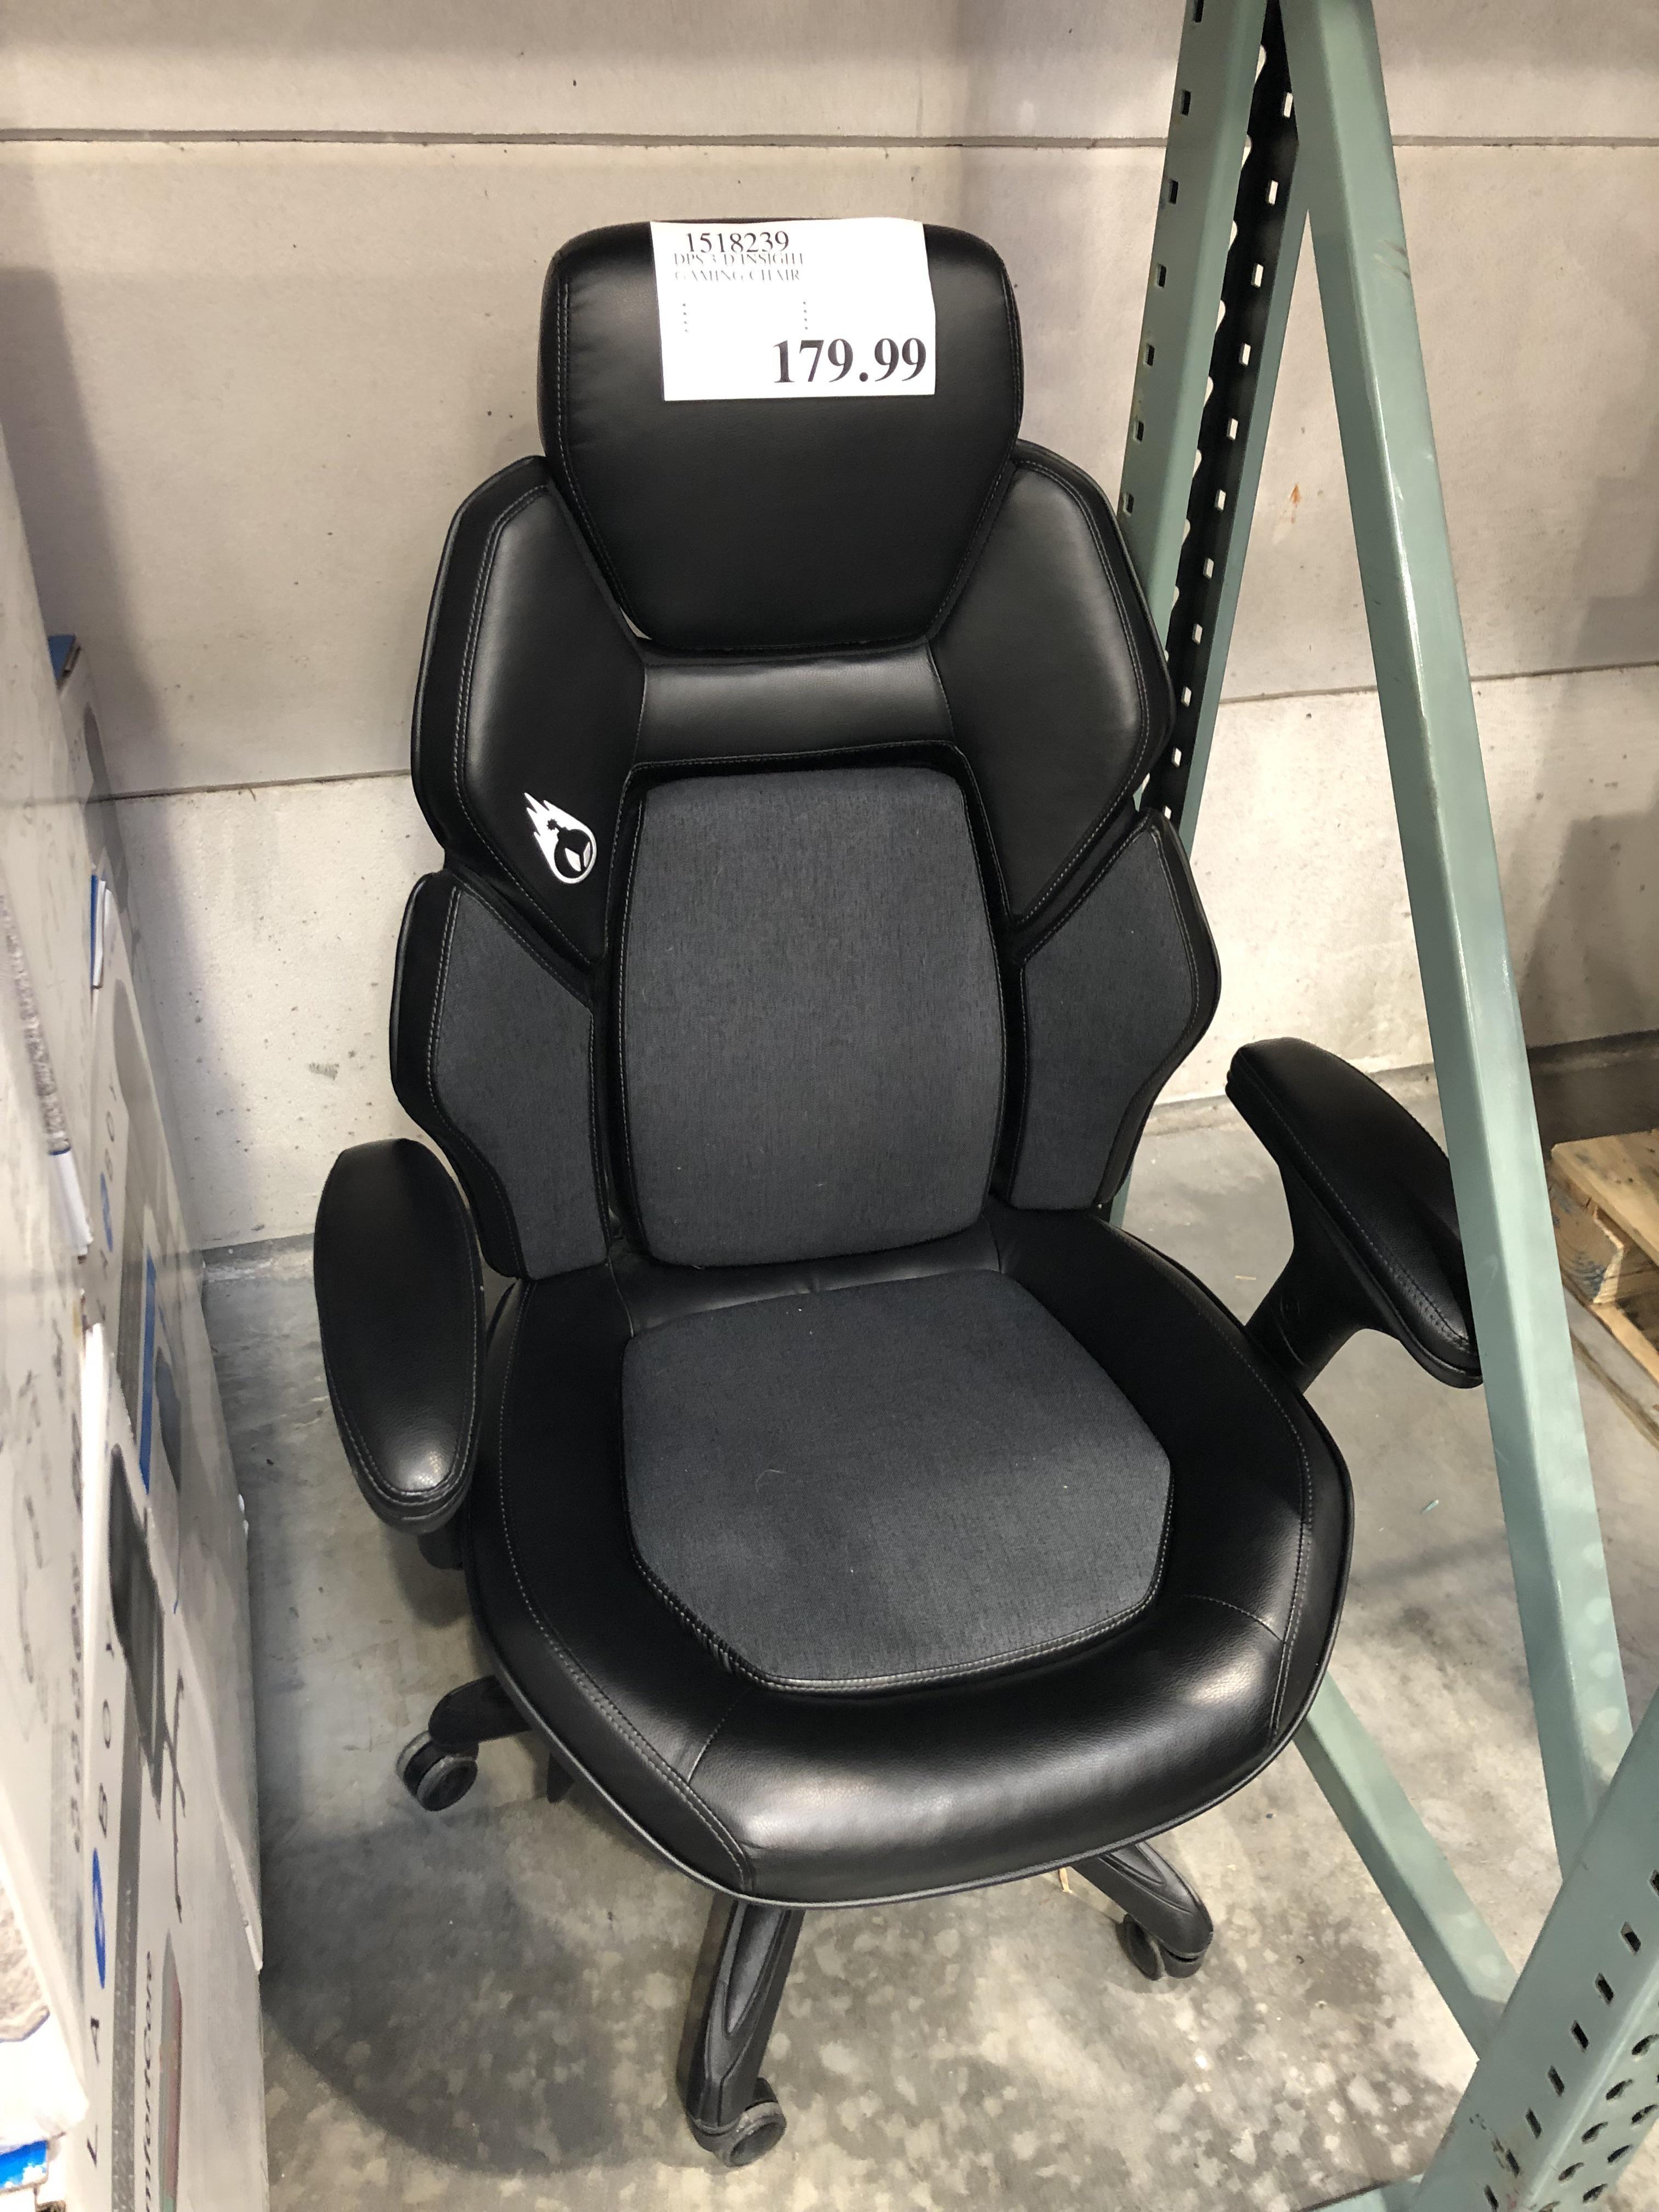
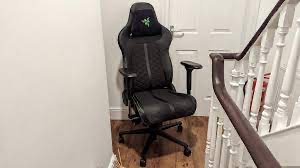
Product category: items_chair
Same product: no